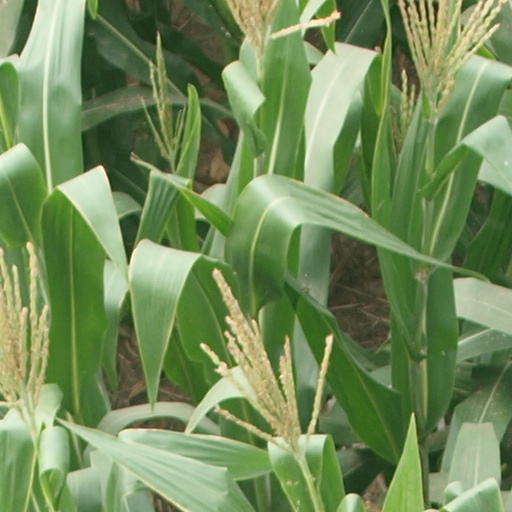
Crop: maize; corn